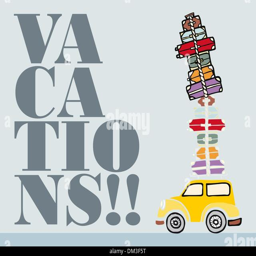
lets go for fun : a car ready for vacations